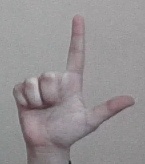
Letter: laam